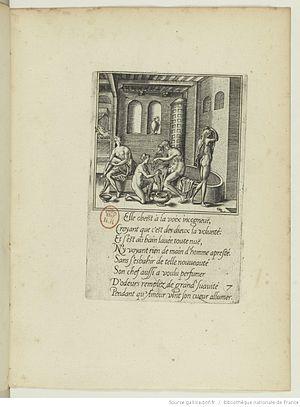
Page 6 de L'Amour de Cupido et de Psiché, mère de volupté, Lucius Apuleius, gravure
L’histoire des arts à Lyon est l'étude de l'ensemble des arts pratiqués dans la ville de Lyon depuis son origine jusqu'à nos jours. Cet article traite ainsi des beaux-arts et de la musique, mais pas de ce qui touche à l'architecture, traité dans l'article Histoire urbaine de Lyon.
La Renaissance à Lyon concerne l'histoire de la cité lyonnaise durant la Renaissance.